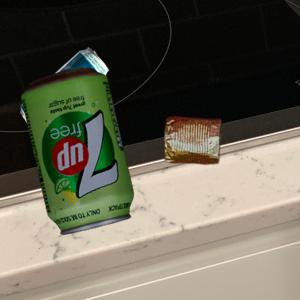
Label: cans